Eddie Cantor

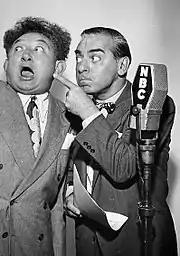
Cantor (right) with Bert Gordon, AKA "the Mad Russian"

Cantor's appearance with Rudy Vallee on Vallee's "The Fleischmann's Yeast Hour" on February 5, 1931, led to a four-week tryout with "The Chase and Sanborn Hour". Replacing Maurice Chevalier, who was returning to Paris, Cantor joined "Chase and Sanborn" on September 13, 1931. This hour-long Sunday evening variety series teamed Cantor with announcer Jimmy Wallington and violinist Dave Rubinoff. The show established Cantor as a leading comedian, and his scriptwriter, David Freedman, as "the Captain of Comedy". Freedman's team included, among others, Samuel "Doc" Kurtzman, who also wrote for song-and-dance man, Al Jolson, and the comedian Jack Benny. Cantor soon became the world's highest-paid radio star. His shows began with a crowd chanting "We want Can-tor! We want Can-tor!", a phrase said to have originated in vaudeville, when the audience chanted to chase off an act on the bill before Cantor. Cantor's theme song was his own lyric to the Leo Robin/Richard Whiting song, "One Hour with You". His radio sidekicks included Bert Gordon, (comic Barney Gorodetsky, AKA The Mad Russian) and Harry Parke (better known as Parkyakarkus). Cantor also discovered and helped guide the career of singer Dinah Shore, first featuring her on his radio show in 1940, as well as other performers, including Deanna Durbin, Bobby Breen in 1936, and Eddie Fisher in 1949.